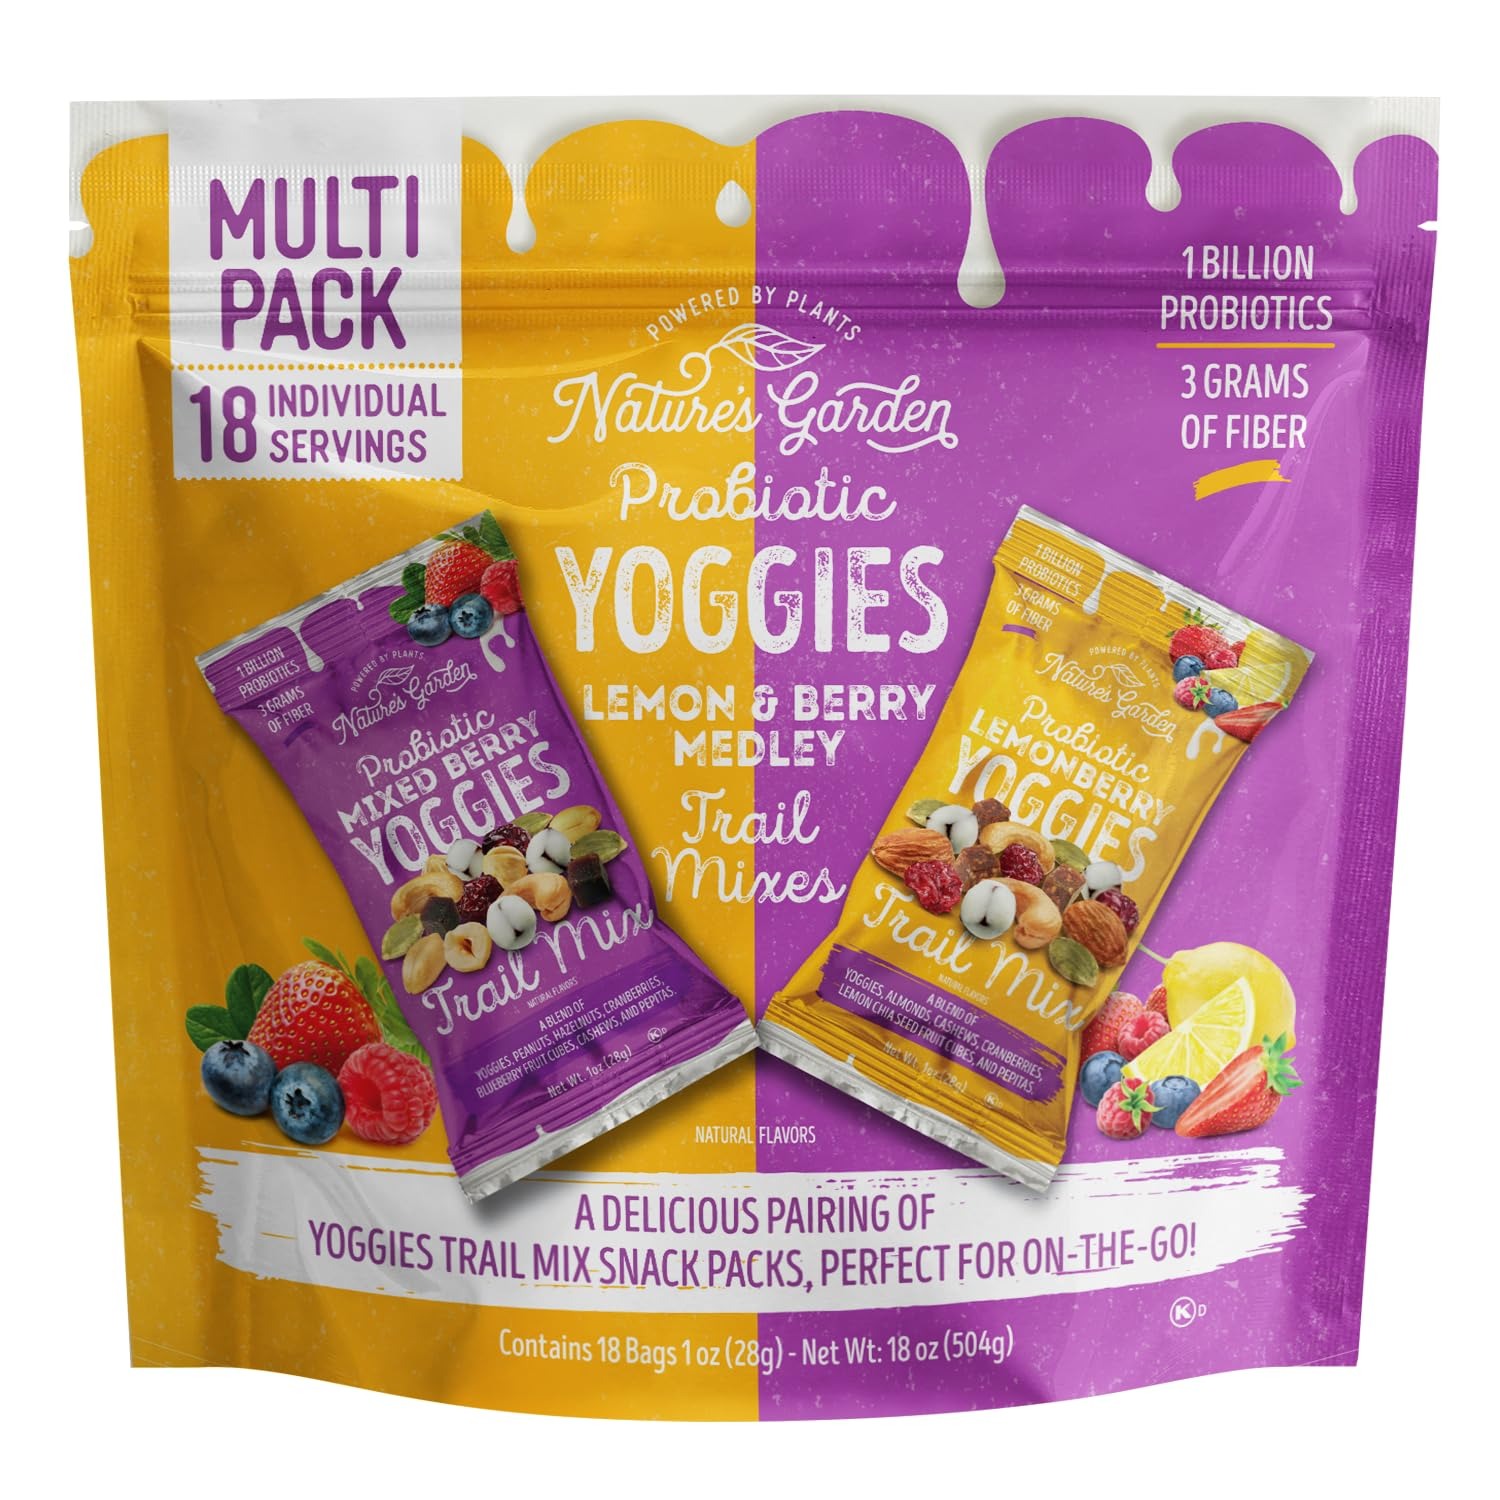
Item Name: Nature's Garden Probiotic Yoggies Multi Pack, 18 Pack (Lemonberry Yoggies 9x1 oz +Mixed Berry Yoggies 9x1 oz), Trail Mixes, Lemonberry and Mixed Berry Yogurt Covered Snack, High Fiber, Delicious Real Fruit Pieces, No Artificial Ingredients, Snacks Variety Pack
Bullet Point 1: FLAVOR EXPLOSION – Using nothing but natural fruits, crunchy nuts, and a decadent yogurt coating, our Probiotic Yoggies Trail Mix promises a burst of flavor that gets better with every bite. Enjoy the delicious trail mixes with Lemonberry Yoggies and Mixed Berry Yoggies in each multi-pack.
Bullet Point 2: REAL INGREDIENTS – All Nature’s Garden products, including our Yoggies Trail Mix, are made with all-natural and fresh ingredients of the highest quality. This variety pack includes cashews, almonds, pepitas, peanuts, hazelnuts, cranberries, lemon chia seed fruit bites, blueberry fruit cubes, and mixed berries and lemon berries yoggies. Rest assured knowing you’re buying the absolute finest snacks for you and your family.
Bullet Point 3: A BILLION BENEFITS – Not only are our Yoggies Trail Mix crafted with fresh ingredients, but they’re also packed with billions of probiotic cultures! These probiotics support your gut health and immune system while being loaded with nutrients. The list of benefits in our Yoggies runs long.
Bullet Point 4: SNACK ON THE MOVE – Yoggies trail mixes love to move and groove with you, wherever the day takes you! Conveniently packaged in 1 oz snack packs with 18 packs in the bag, toss a pack in your purse, lunch box, or hiking bag, and get going with your new yogurt-covered buddies. This healthy snacks variety pack for adults is perfect for office snacks, snack boxes for adults, dried fruit and nut lovers and offers a nutritious boost in every bite.
Bullet Point 5: COMPROMISE FREE – Tasty treats and healthy snacks typically don’t belong in the same sentence, but at Nature’s Garden we challenge that concept! Our Probiotic Yoggies Trail Mix is an indulgent treat you can feel good about. These kosher snacks are made with no added sugars or artificial flavors, just pure goodness.
Product Description: <p>Experience the delightful combination of real fruit, creamy natural yogurt, and crunchy nuts in a bite-sized snack with Nature's Garden Probiotic Yoggies Trail Mix Multi Pack. This 18-pack includes 9 packs of Lemonberry Yoggies Trail Mix (1 oz each) and 9 packs of Mixed Berry Yoggies Trail Mix (1 oz each). Indulge in a delicious and functional snack that's perfect for the whole family.</p> <p>Packing a powerful punch of probiotics, fiber, and healthy nuts, our Probiotic Yoggies Trail Mix are yogurt-covered fruit and nut bites that are just the right amount of sweet. Made with real fruit, nuts like cashews, almonds, and pepitas, and coated with a natural yogurt coating, these blissful bites offer a nutritional boost. With 3g of fiber in every serving, our Yoggies work hard to keep your digestive system moving and grooving. Fiber is essential for maintaining bowel health, helping you feel fuller for longer, and regulating your digestive system.</p> <p>Our Yoggies Trail Mix are rich in antioxidants, thanks to the vitamin C content from the cranberries and chia seed citrus fruit bites, which are well-known immunity boosters. Strawberries, mixed berries, and lemon berries help maintain cholesterol levels, reduce inflammation, and manage high blood pressure, making them some of the heart-healthiest fruits you can eat.</p> <p>Billions of probiotics are found in the creamy yogurt coating, made from all-natural sources. Probiotics are live bacteria that are essential for maintaining a healthy gut biome, improving digestion, and supporting your immune system. The probiotics in our Yoggies are microencapsulated using our patented system, ensuring their potency is maintained as they pass through your digestive system.</p> <p>Enjoy our Probiotic Yoggies Trail Mix straight from the bag, add them to your favorite cereal for a decadent breakfast or healthy dessert alternative, or use them in your favorite dessert recipe. Feel good knowing there are no added sugars or artificial flavors – just goodness straight from the source – straight from Nature's Garden.</p> <p>Perfect for lunch boxes, snack boxes for adults, and office snacks, our healthy snacks variety pack for adults is also kosher dairy. These fruit and nut snacks are individually wrapped, making them ideal for dried fruit and nut lovers. Nature's Garden Probiotic Yoggies Trail Mix is perfect for snack boxes and provides a great snacks variety pack for adults.</p>
Value: 36.0
Unit: Ounce

Price: 24.245